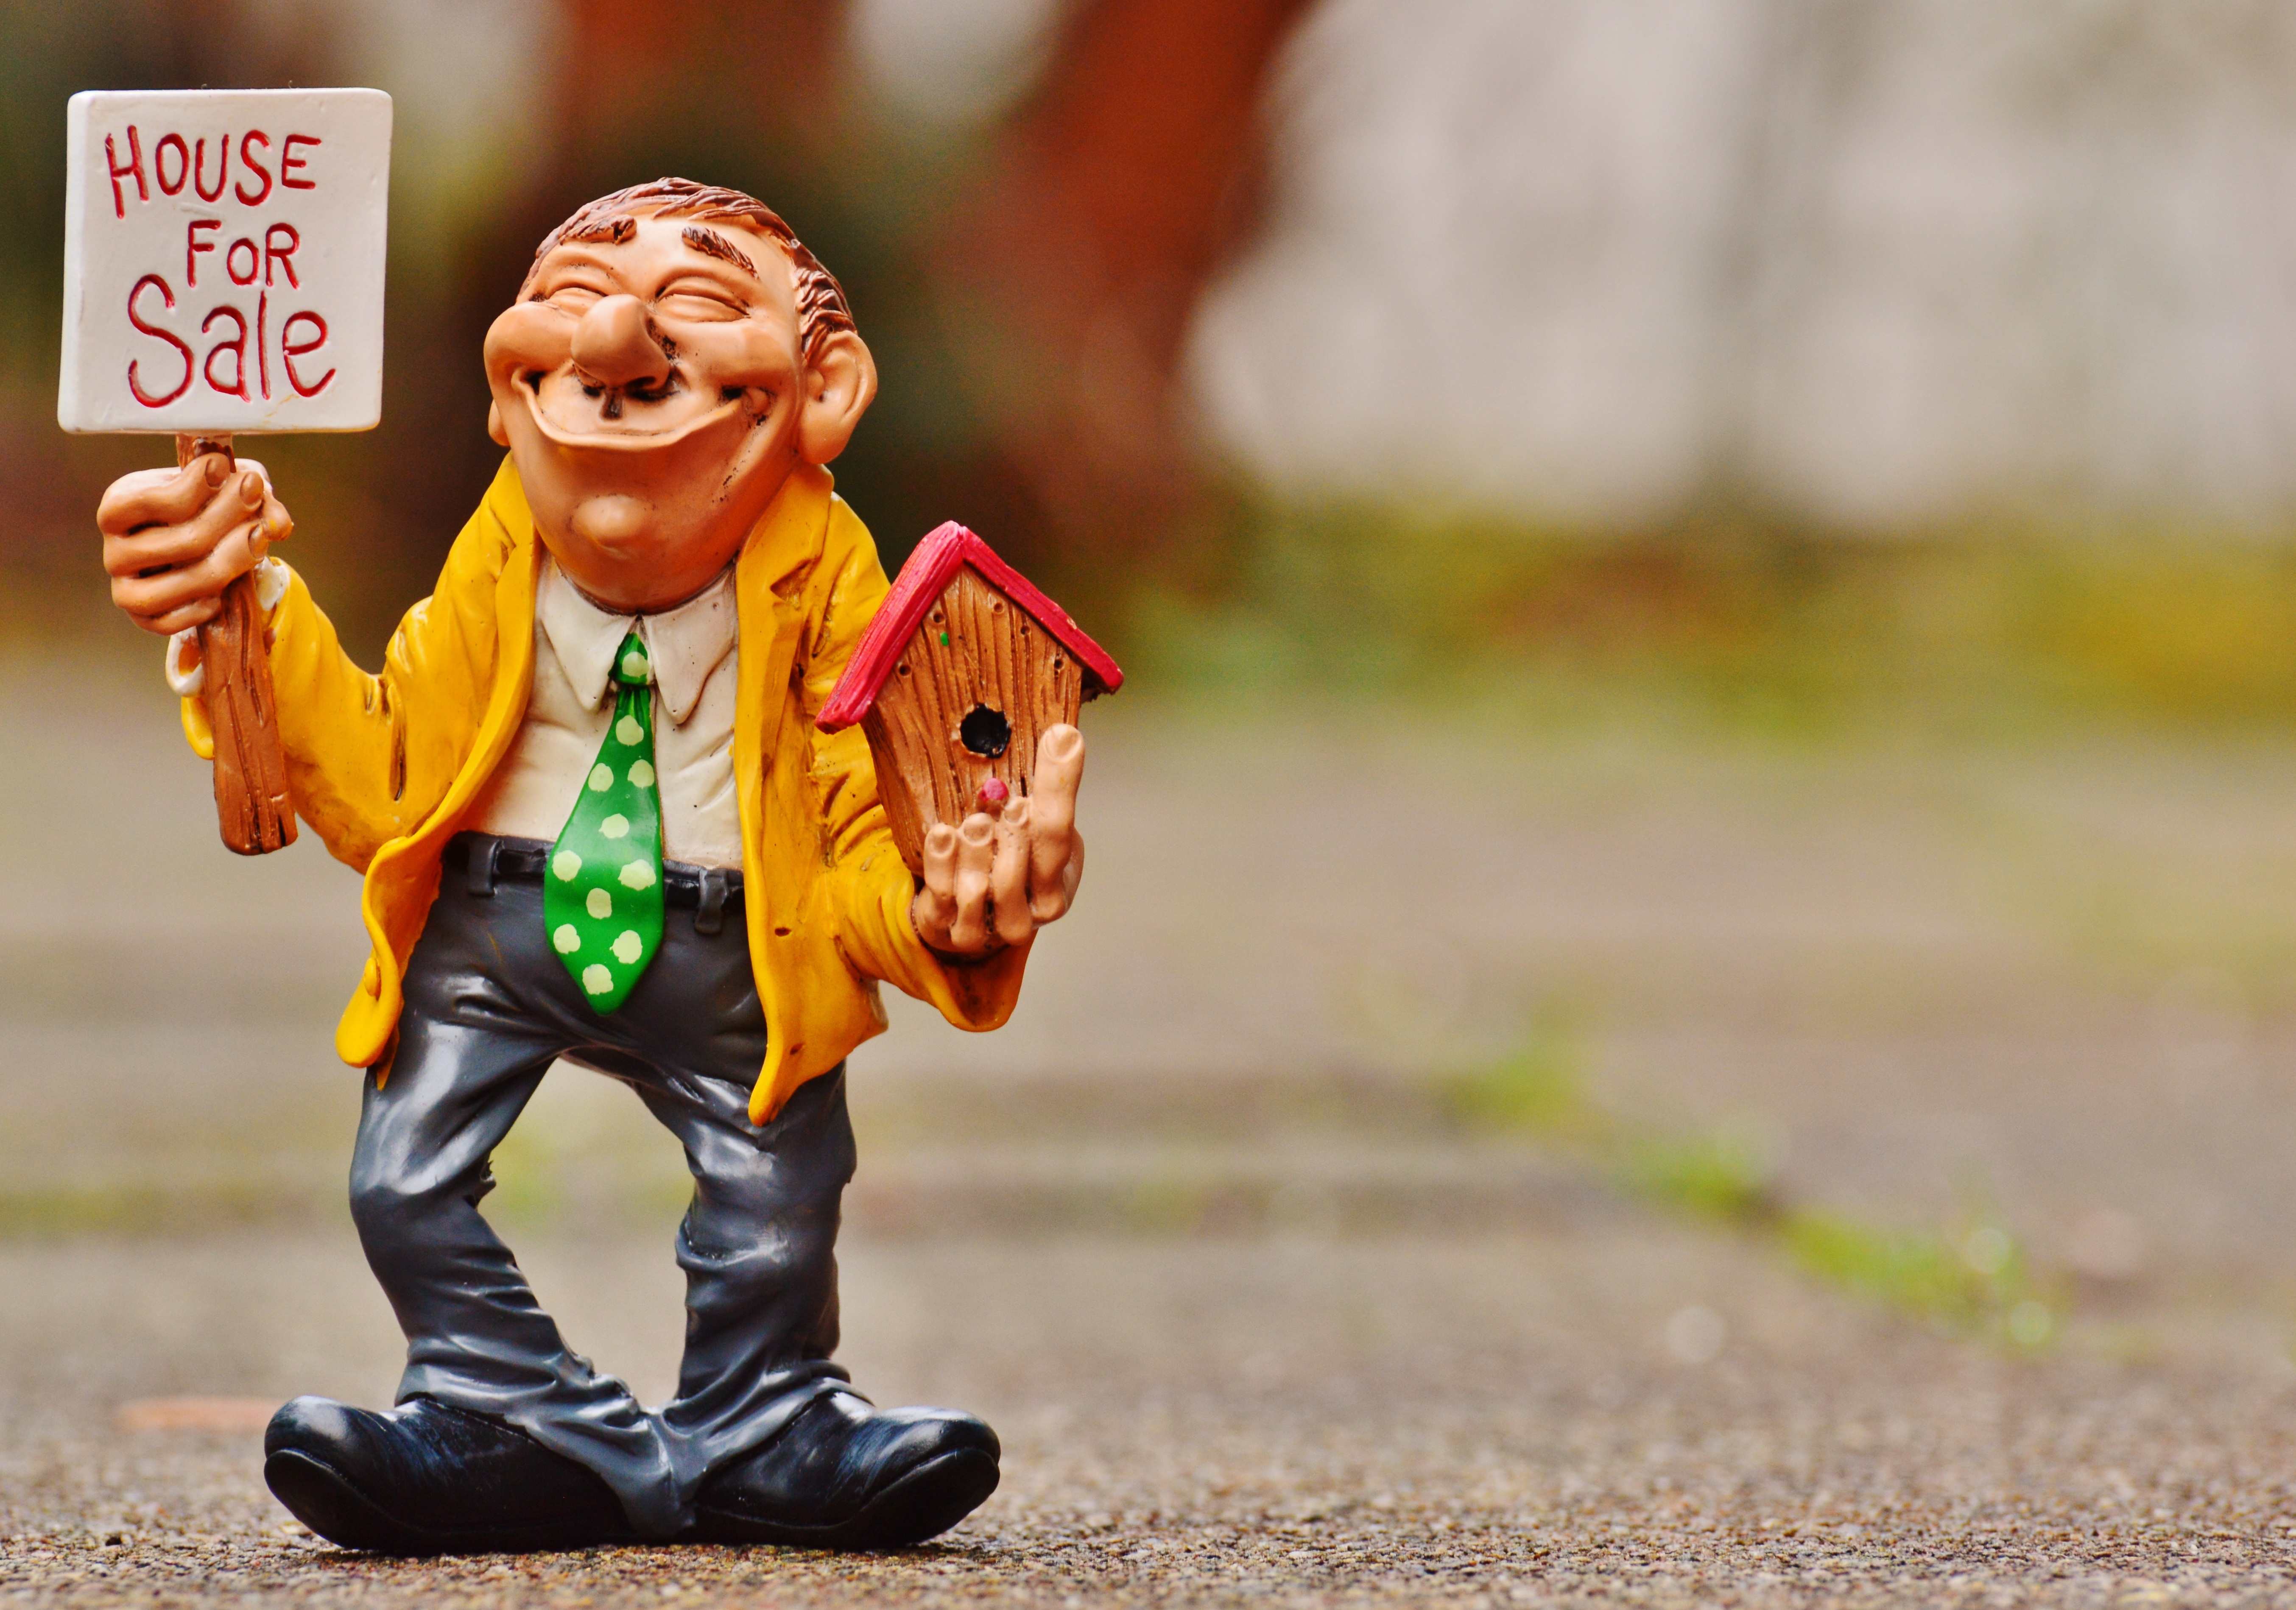
work, man, people, play, home, tie, commitment, child, profession, toy, fun, figure, toddler, funny, job, sell, service, aviary, career, real estate agents